Gérard Leclerc

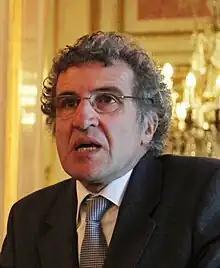
Leclerc in 2010

Gérard Leclerc was born in Neuilly-sur-Seine on 2 September 1951, as the son of Paul Leclerc and Ghislaine Théry. He earned his Baccalauréat at the Lycée Lakanal in Sceaux followed by studies at University of Paris 1 Panthéon-Sorbonne and Sciences Po. His half-brother is the singer Julien Clerc.